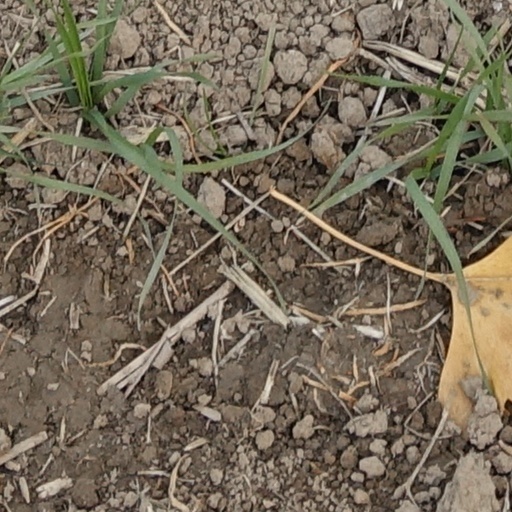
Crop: wheat